Adolf Hurwitz

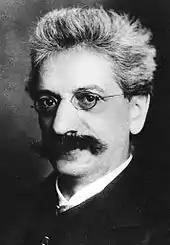
Adolf Hurwitz

He was one of the early students of the Riemann surface theory, and used it to prove many of the foundational results on algebraic curves; for instance Hurwitz's automorphisms theorem. This work anticipates a number of later theories, such as the general theory of algebraic correspondences, Hecke operators, and Lefschetz fixed-point theorem. He also had deep interests in number theory. He studied the maximal order theory (as it now would be) for the quaternions, defining the Hurwitz quaternions that are now named for him. In the field of control systems and dynamical systems theory he derived the Routh–Hurwitz stability criterion for determining whether a linear system is stable in 1895, independently of Edward John Routh who had derived it earlier by a different method.